Moncton

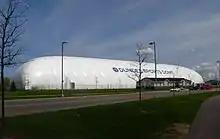
The Moncton Sports Dome is an indoor air-supported building used for a number of different sports and recreational activities.

A new four-lane Gunningsville Bridge was opened in 2005, connecting downtown Riverview directly with downtown Moncton. On the Moncton side, the bridge connects with an extension of Vaughan Harvey Boulevard as well as to Assumption Boulevard and will serve as a catalyst for economic growth in the downtown area. This has become already evident as an expansion to the Blue Cross Centre was completed in 2006 and a Marriott Residence Inn opened in 2008. The new regional law courts on Assumption Blvd opened in 2011. A new 8,800 seat downtown arena (the Avenir Centre) recently opened in September 2018. On the Riverview side, the Gunningsville Bridge now connects to a new ring road around the town and is expected to serve as a catalyst for development in east Riverview.